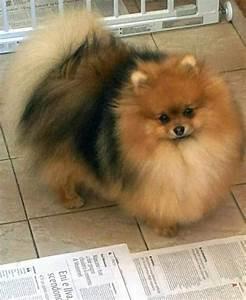
dog